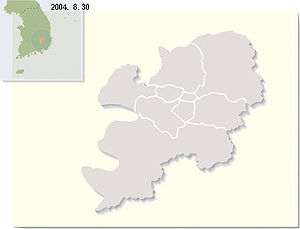
Daegu / Administrativ inddeling
Daegus administrative inddeling.
Daegu er den fjerdestørste by i Sydkorea, efter Seoul, Busan og Incheon. Byen ligger inde i landet, i den sydøstlige del, og ligger samtidig nordvest for havnebyen Busan. Den har omkring 2,6 millioner indbyggere.